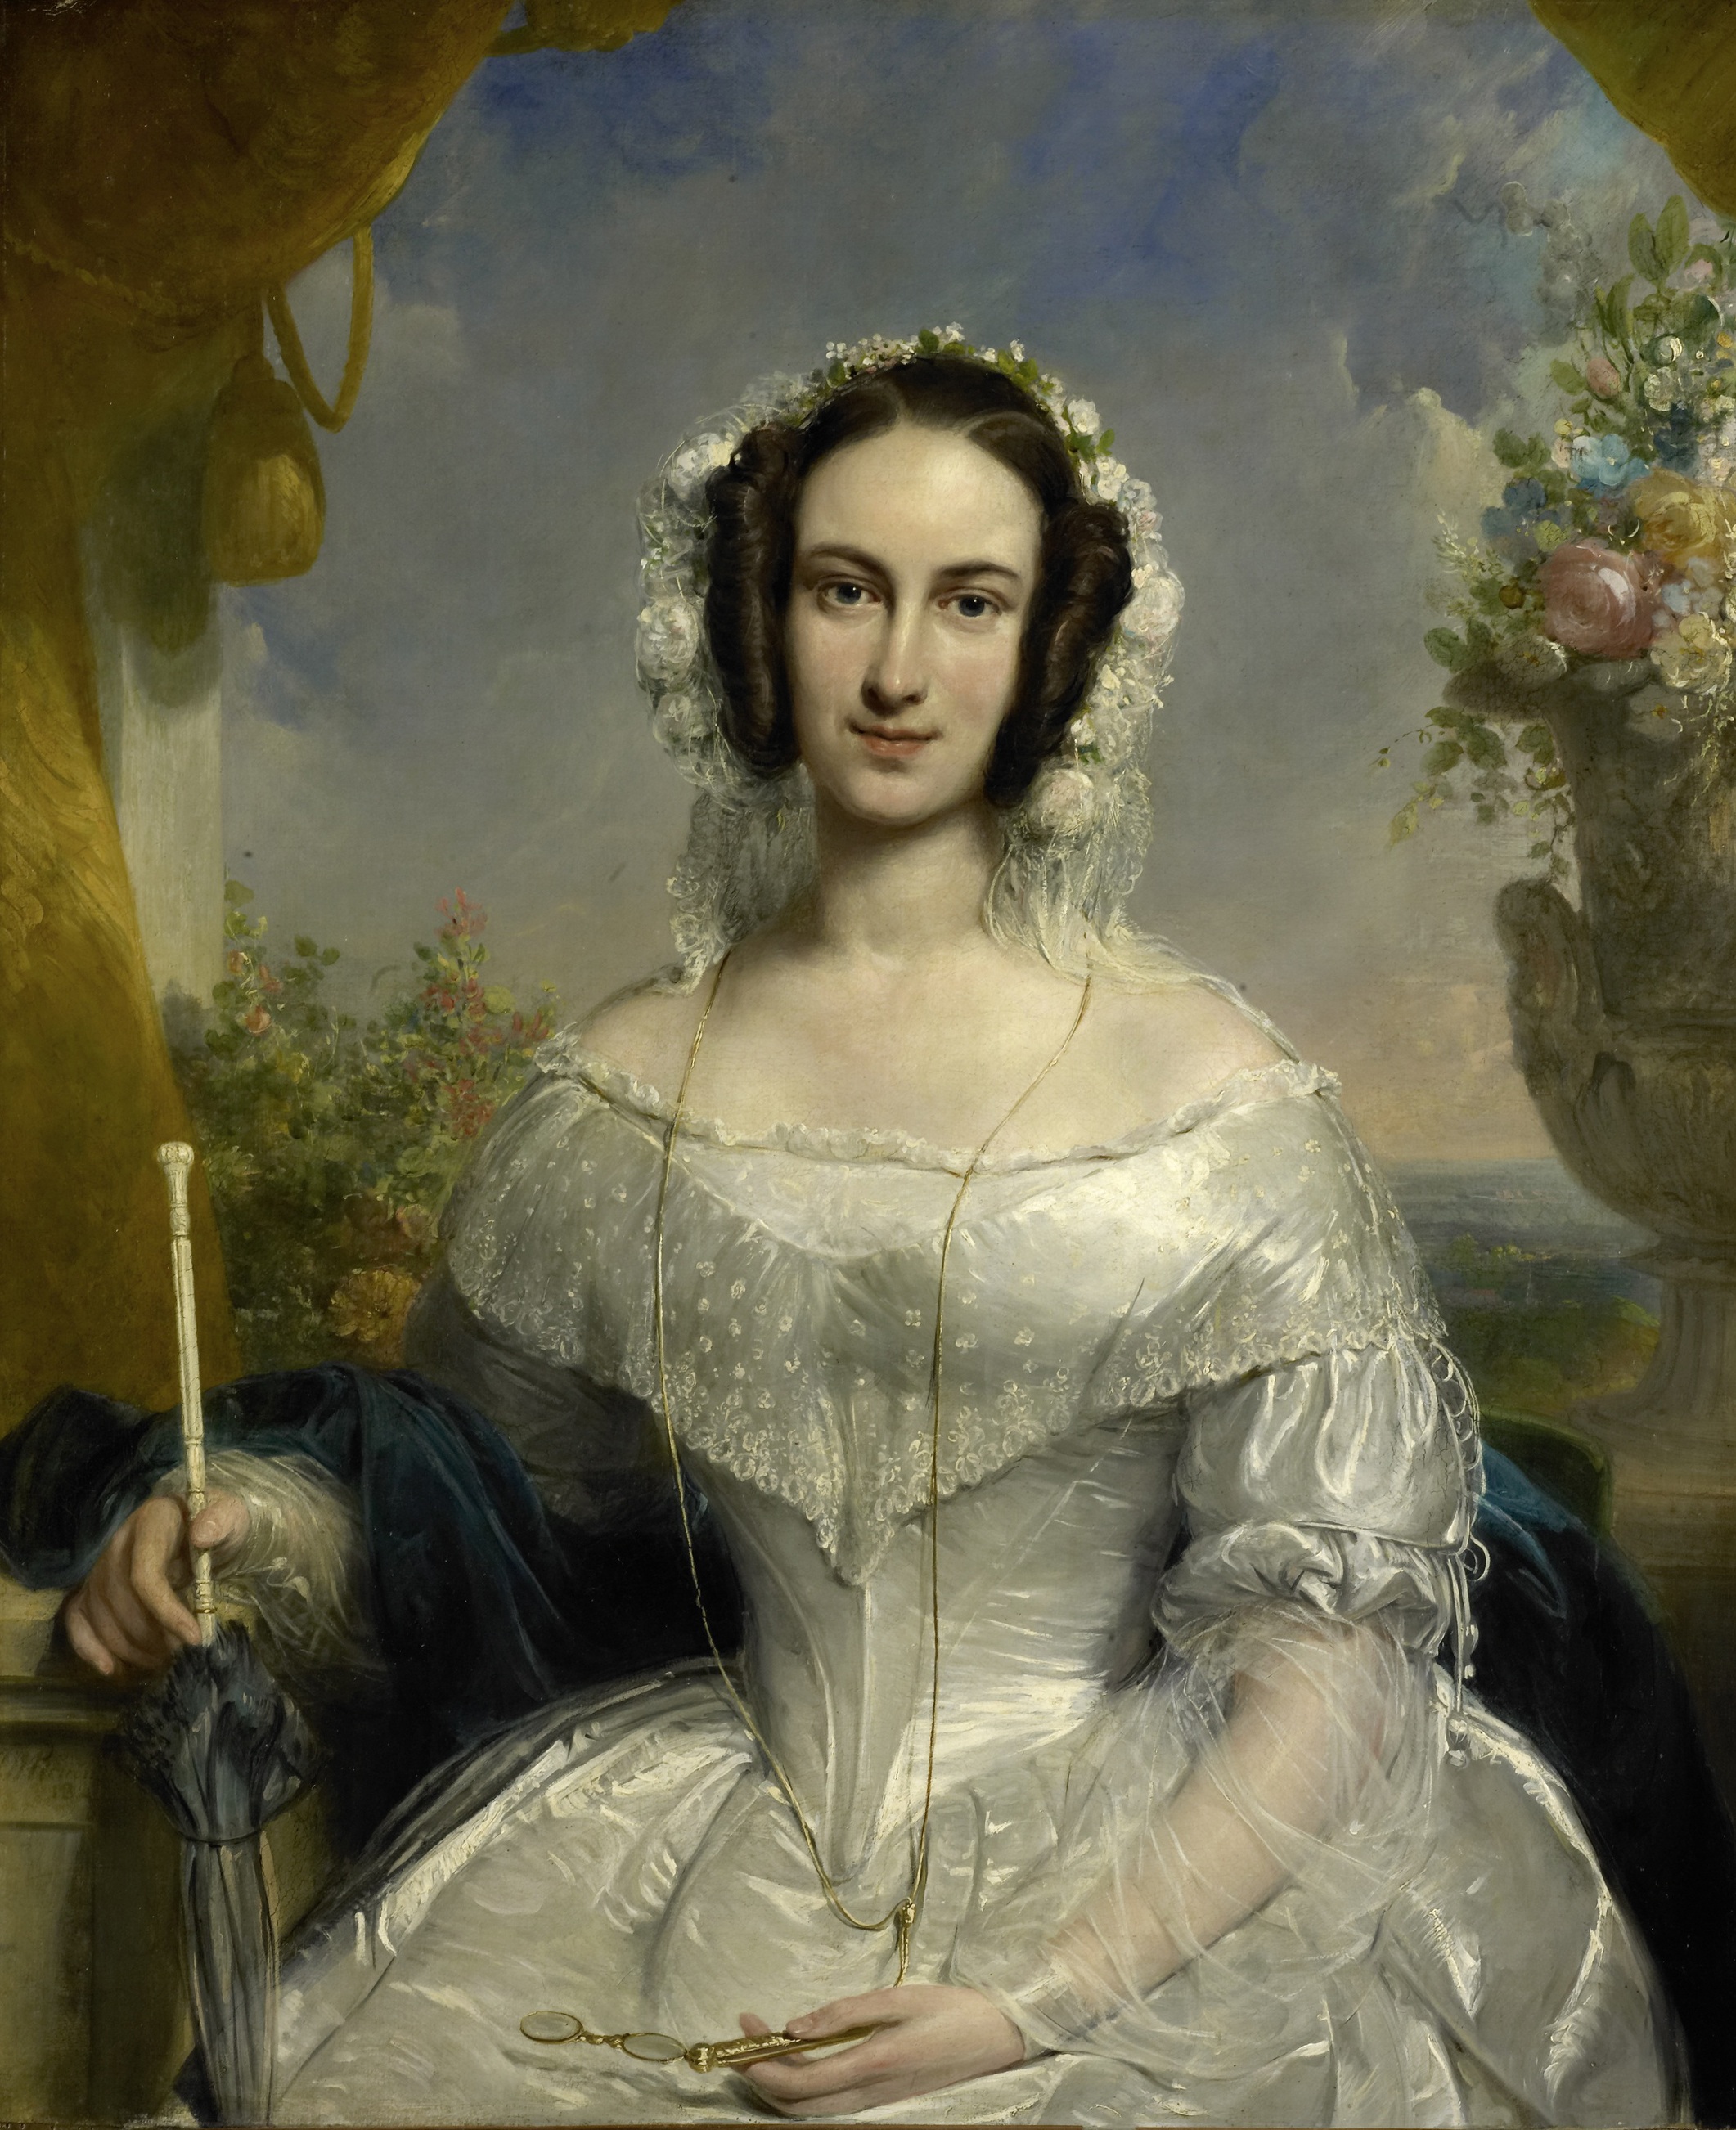
person, woman, female, portrait, museum, historic, artwork, painting, art, mythology, canvas, human positions, art model, agatha petronella hartsen